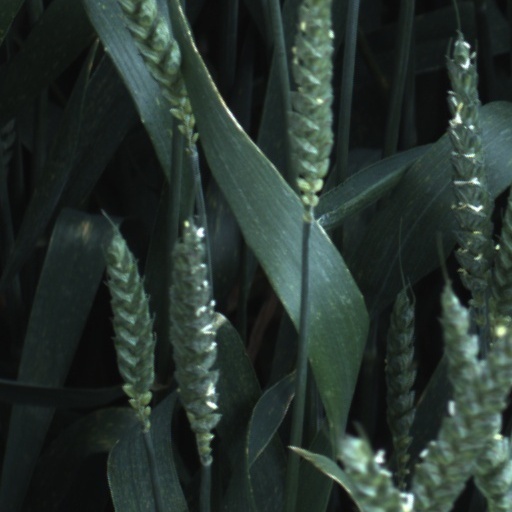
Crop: wheat